Graydon Hall

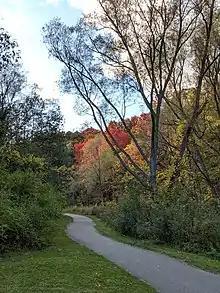
Betty Sutherland Trail Park is a municipal park in the neighbourhood.

Several municipal parks are located in the neighbourhood, including Betty Sutherland Trail Park, Duncan Mill Greenbelt, and Graydon Hall Park. Municipal parks in the neighbourhood are managed by the Toronto Parks, Forestry and Recreation Division. Parks like the Betty Sutherland Trail Park are situated within the Don Valley. The valley itself forms a part of the Toronto ravine system.